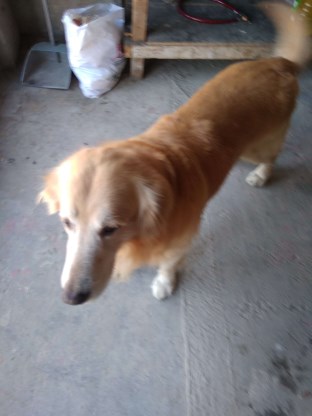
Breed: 5355-n000126-golden_retriever